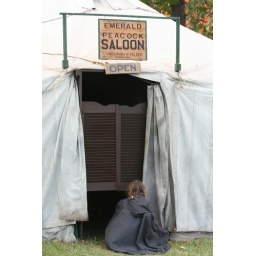
I happened to catch this little girl peeking under the doors at the &amp;quot;saloon&amp;quot; and couldn't resist the shot.